Hungary

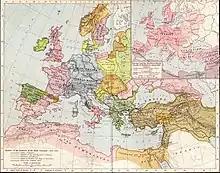
Europe in 1097

One of the most powerful and wealthiest king of the Árpád dynasty was Béla III, who disposed of the equivalent of 23 tonnes of silver per year, according to a contemporary income register. This exceeded the income of the French king (estimated at 17 tonnes) and was double the receipts of the English Crown. Andrew II issued the "Diploma Andreanum" which secured the special privileges of the Transylvanian Saxons and is considered the first autonomy law in the world. He led the Fifth Crusade to the Holy Land in 1217, setting up the largest royal army in the history of Crusades. His Golden Bull of 1222 was the first constitution in Continental Europe. The lesser nobles also began to present Andrew with grievances, a practice that evolved into the institution of the parliament ("parlamentum publicum").